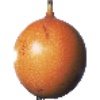
Label: Granadilla 1